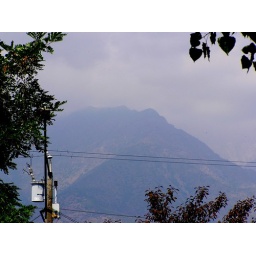
This is the mountain that was visible through my bathroom window in Penalolen.